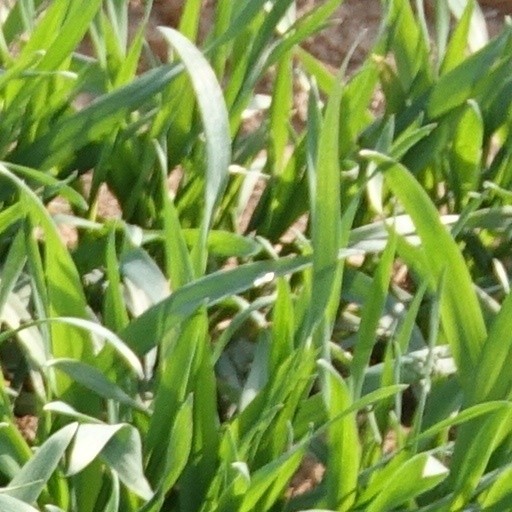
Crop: wheat